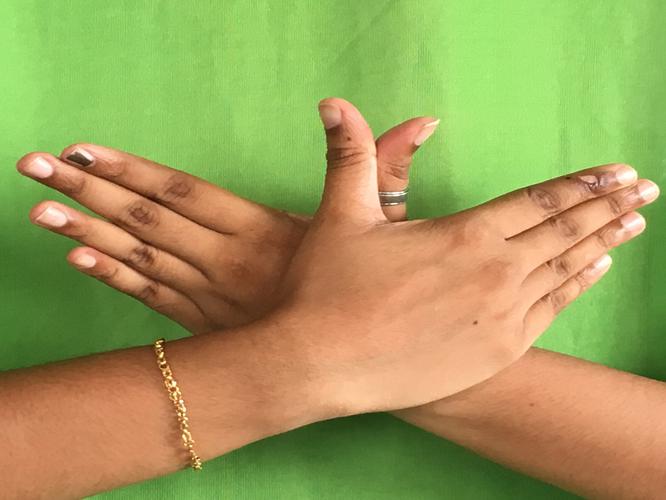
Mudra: Garuda
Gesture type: double_hand